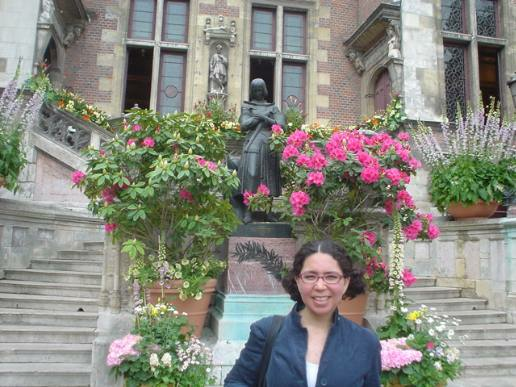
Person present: Yes